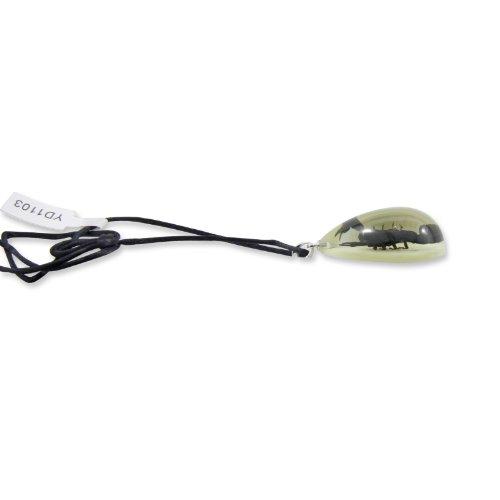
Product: REALBUG Black Scorpion Glow in The Dark Necklace, Small
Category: Toys & Games | Kids' Electronics
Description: REAL Scorpion Necklace.
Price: $9.01 $ 9 . 01
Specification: ProductDimensions:1.2x0.8x0.5inches|ItemWeight:0.16ounces|ShippingWeight:0.16ounces|ASIN:B004H2OCCE|Itemmodelnumber:YD1103|Manufacturerrecommendedage:5-15years